Autechre

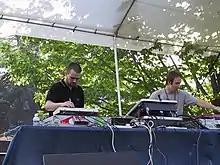
Autechre live in Princeton NJ, USA, 2001

Their ninth album, "Quaristice", was released in early 2008. In contrast to "Untilted", it is made up of twenty tracks, more than any other Autechre release, each typically around 2 to 5 minutes in length. The download-only "Quaristice.Quadrange.ep.ae" EP that accompanies it (as well as the "Versions" bonus disc and three tracks released exclusively through the Japanese iTunes Store) brings the total length of music released during their "Quaristice" era to over five hours. Among this is the hour-long "Perlence subrange 6-36" that closes the EP. Each track on "Quaristice" was edited down from lengthy improvised sessions between Booth and Brown, some of which were released in longer versions on "Quaristice.Quadrange.ep.ae". Although Sean Booth has stated that the FLAC release of "Quaristice" is the actual product, the album was also released by Warp Records as a double LP and a single CD as well as an elaborate two CD edition by Warp Records. Limited to only 1,000 copies, and containing both the regular album and "Quaristice (Versions)", this special edition was packaged in a photo-etched steel case. It sold out within 12 hours of being announced.